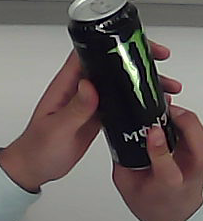
Product: monster_energydrink